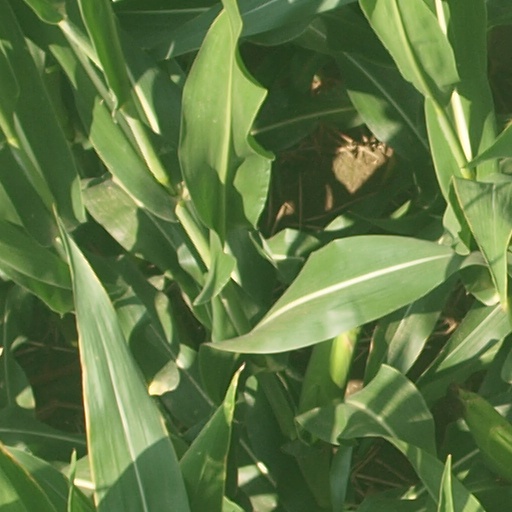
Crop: maize; corn